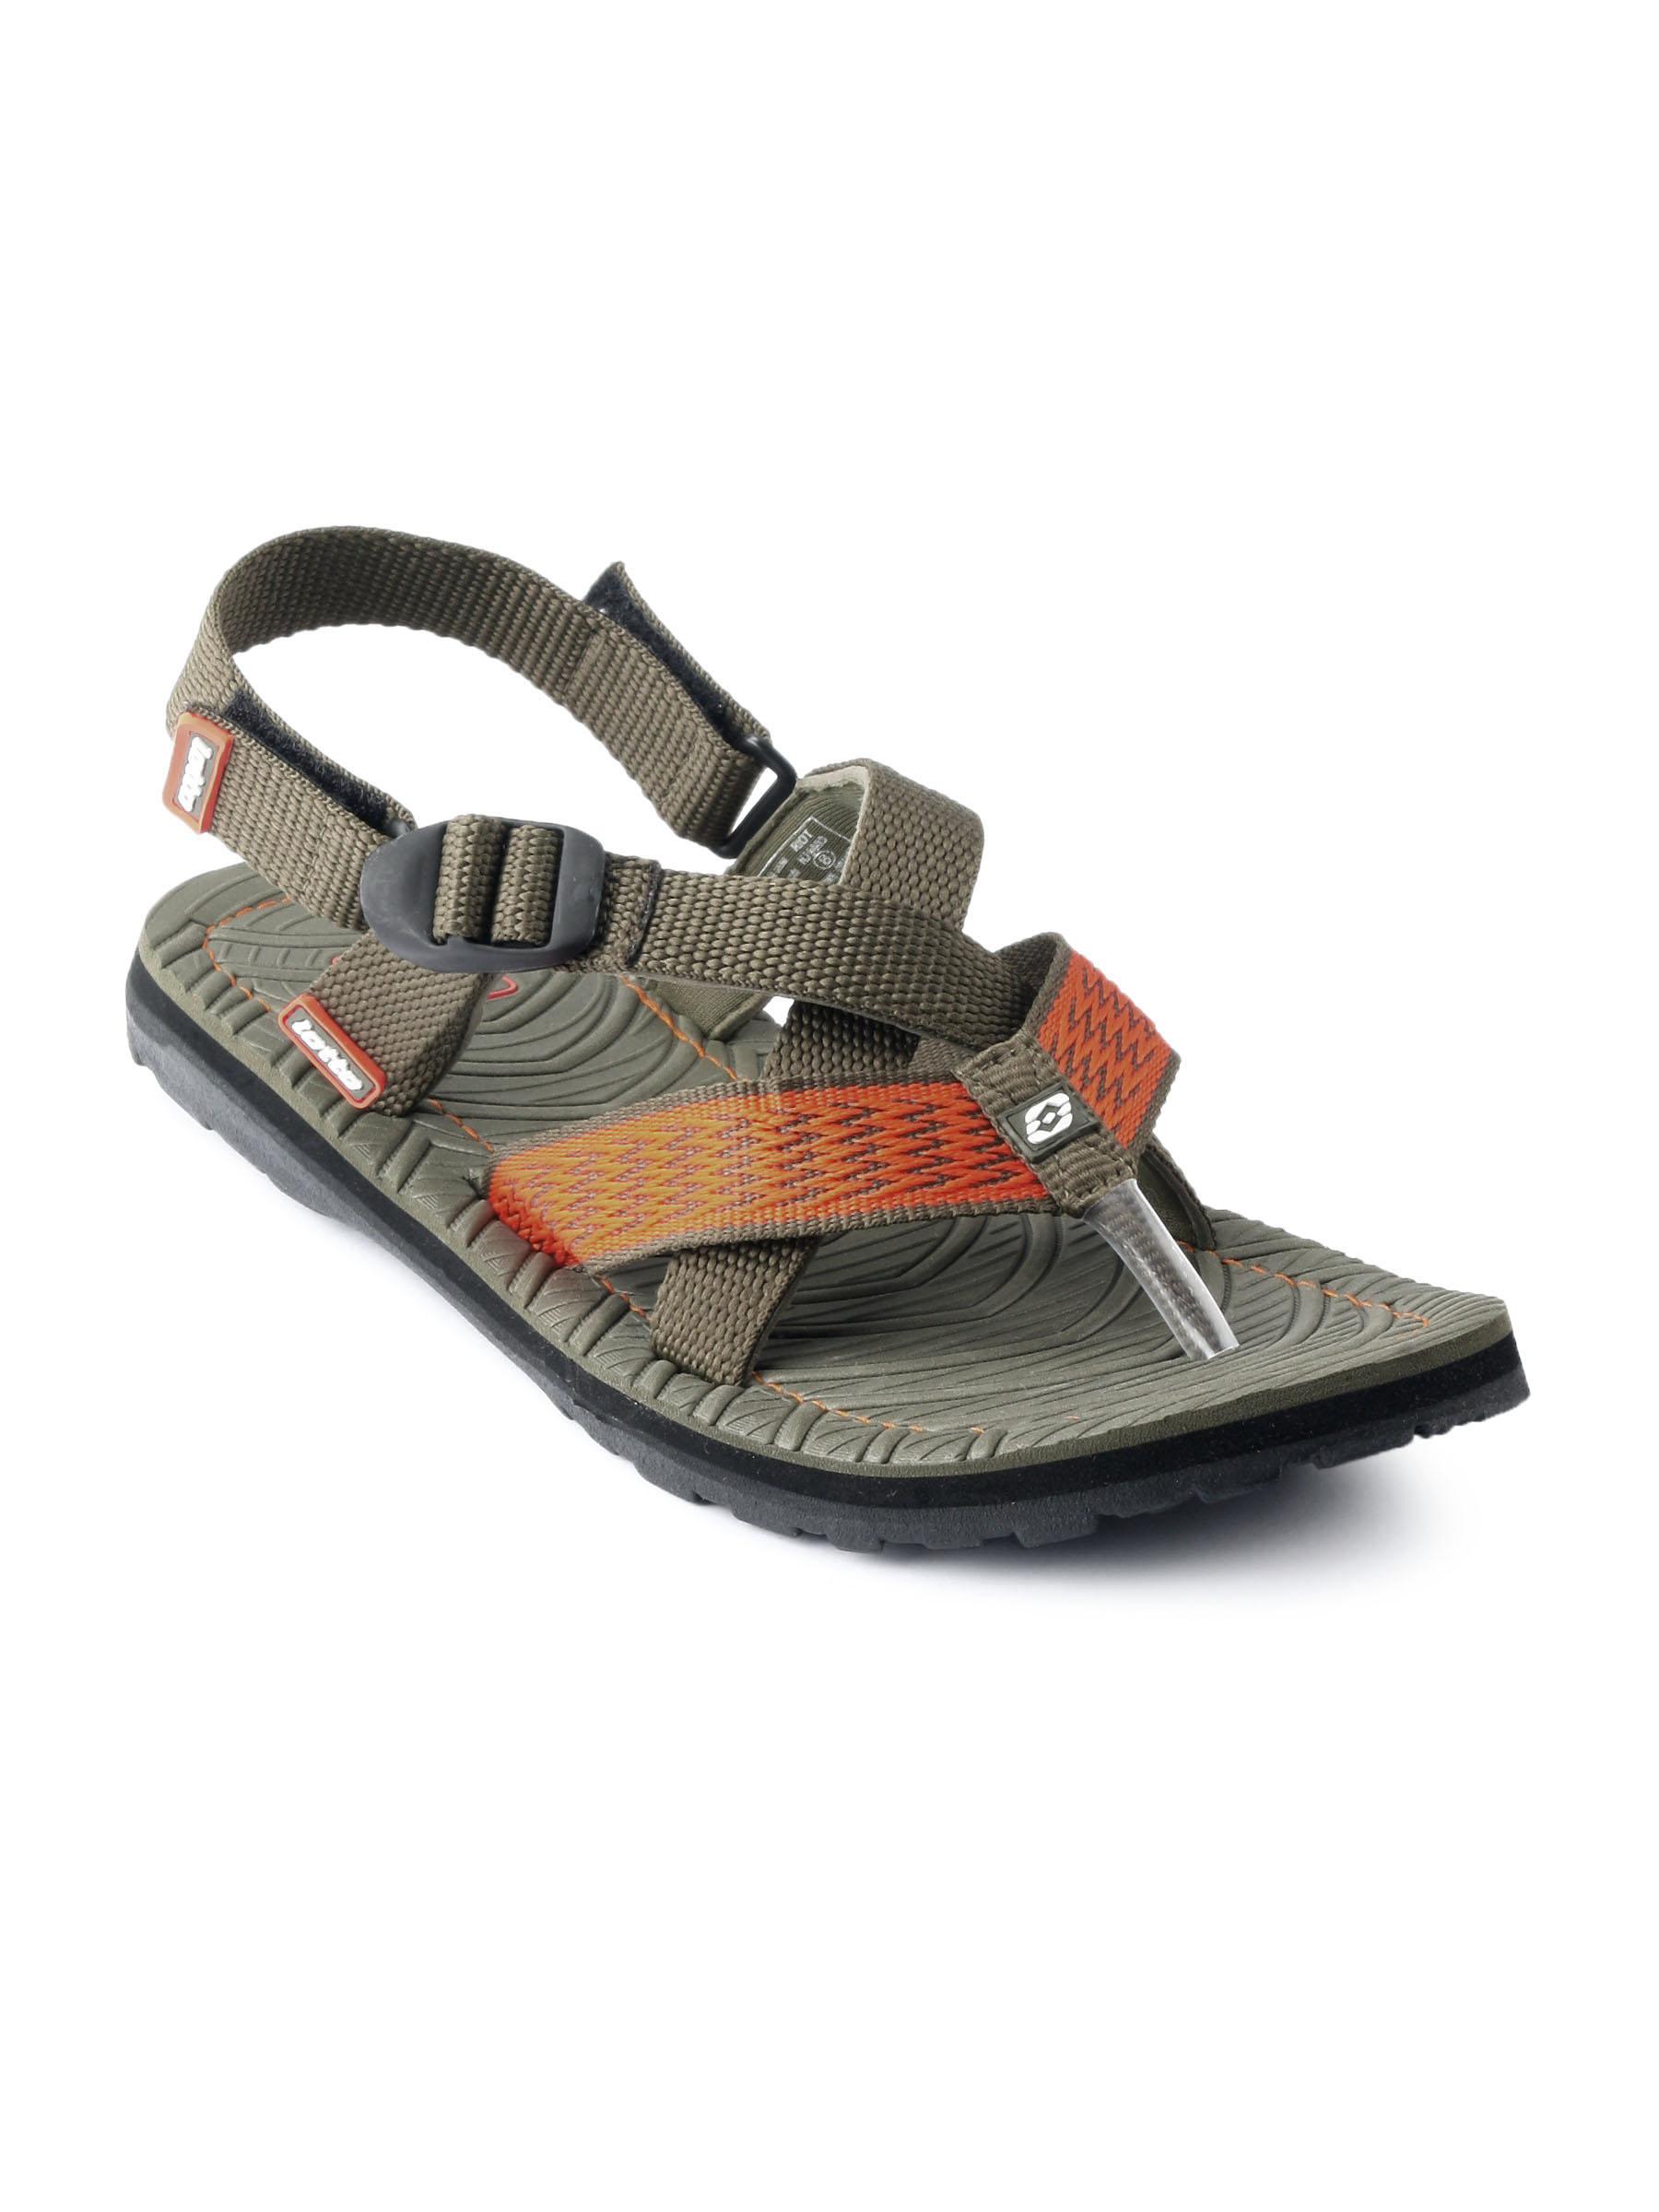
Lotto Men Riot Olive Sandal
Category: Footwear / Sandal / Sandals
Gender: Men
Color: Olive
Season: Fall 2011
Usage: Casual